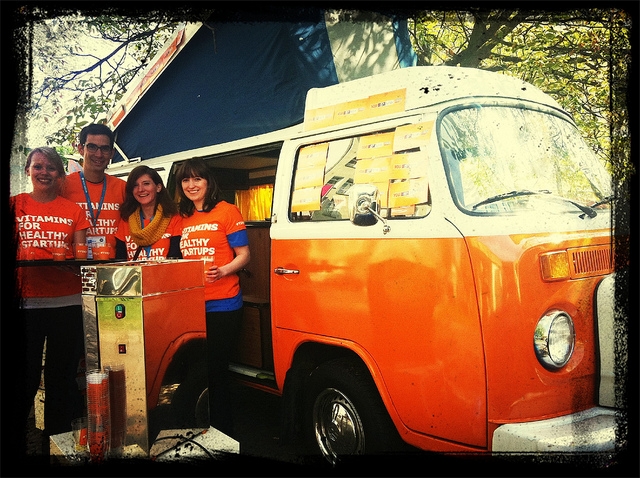
an image of people smiling for their food truck business

A group of people wearing orange are standing next to a VW bus.

Four people are serving refreshments next to an orange bus.